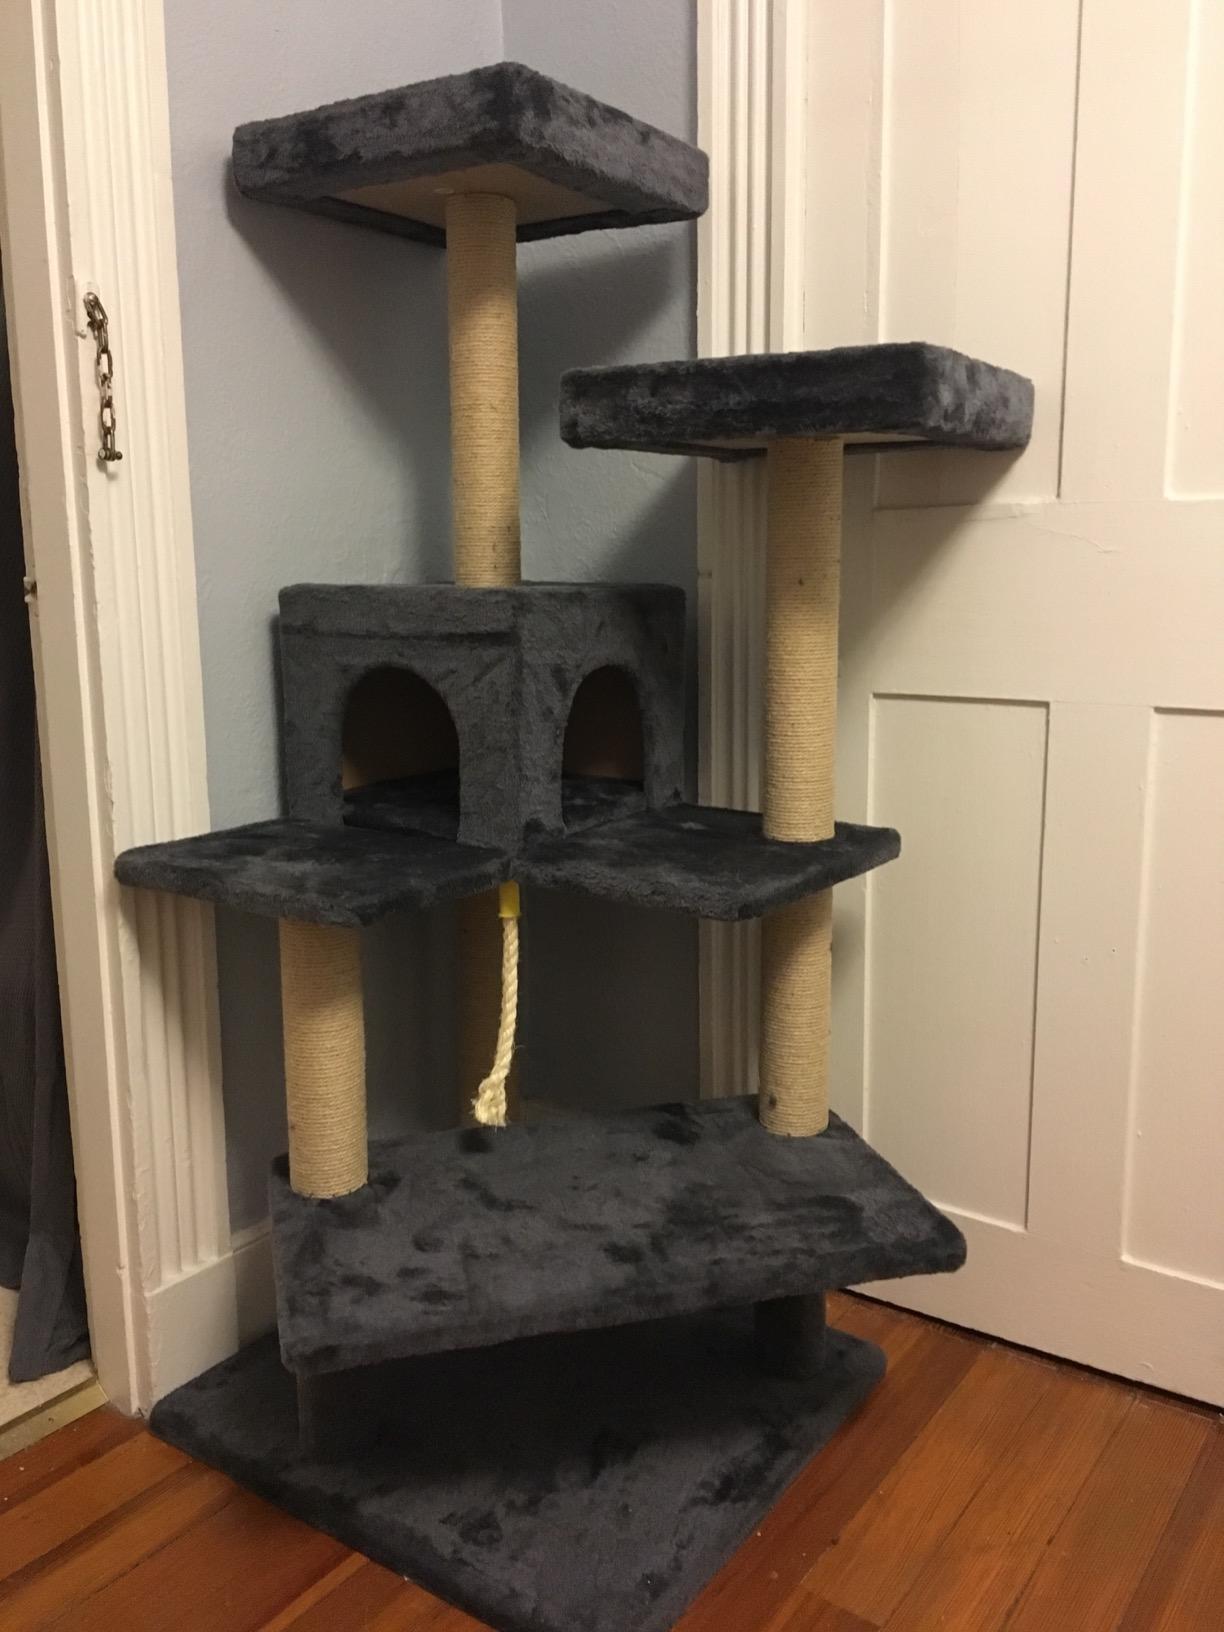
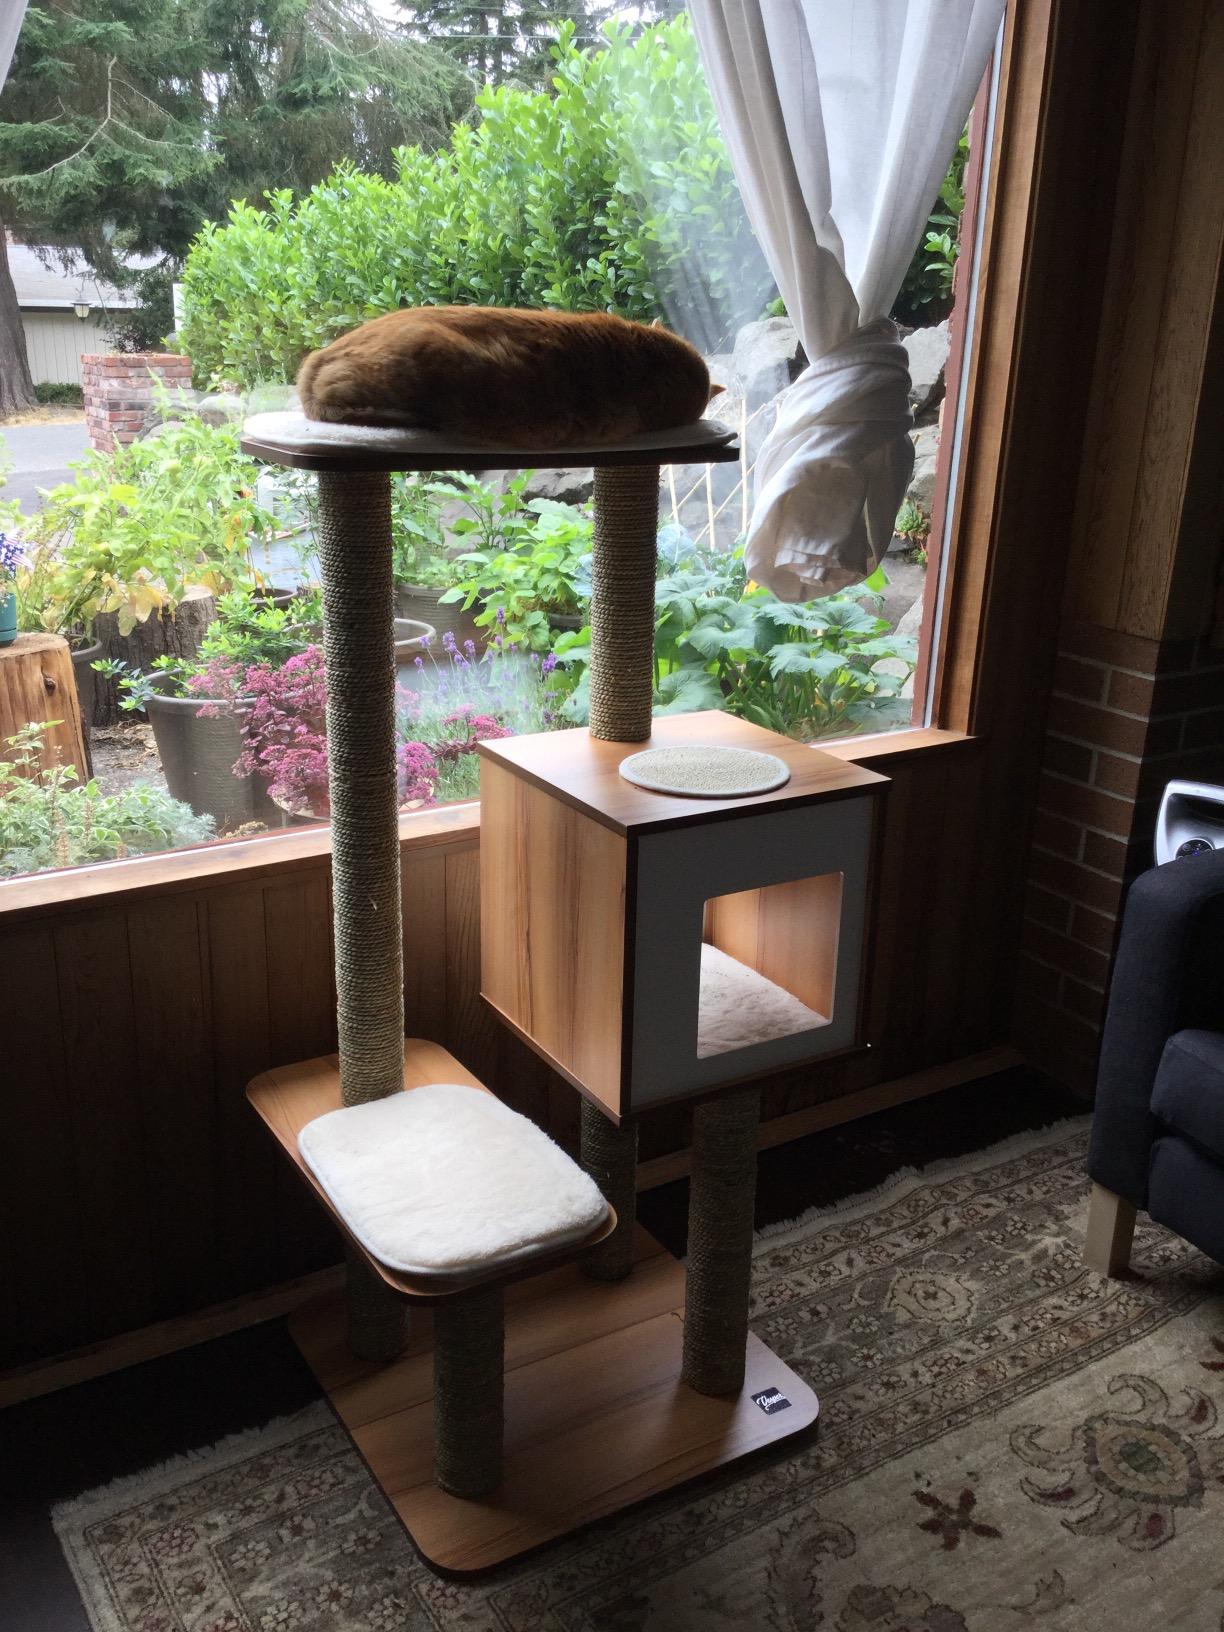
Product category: items_cat tree
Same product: no